Al-Salam Mosque, Odesa

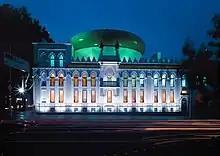

The Al-Salam Mosque and Arabian Cultural Center are located in Odesa, Ukraine. The cultural center and mosque were opened in June 2001.